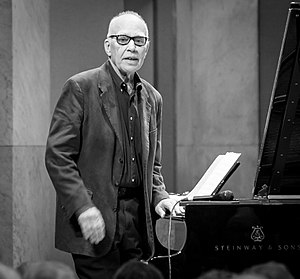
Steve Kuhn
Steve Kuhn på scenen i 2017<br /><small>Foto: Tore Sætre</small>
Steve Kuhn er en amerikansk jazzpianist og komponist.